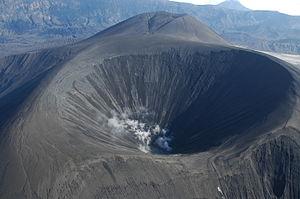
La caldeira Okmok, en anglais Okmok Caldera, en aléoute Unmagim Anatuu, est une caldeira des États-Unis située en Alaska, dans les îles Aléoutiennes, sur l'île d'Umnak. Couronnant un volcan bouclier de 35 kilomètres de diamètre, elle culmine à 1 073 mètres d'altitude au mont Okmok constitué par le rebord nord-ouest de la dépression. Celle-ci contient plusieurs cônes volcaniques et plusieurs lacs dont les cours d'eau se déversent hors de la caldeira par le nord-est. Sur son flanc sud-est se trouve le mont Tulik culminant à 1 253 mètres d'altitude.